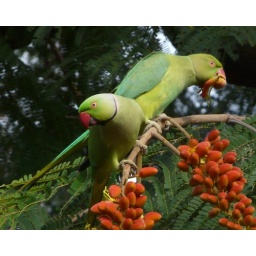
The male has black and pink ring around its neck. Shot this during a photo walk in Lalbagh.